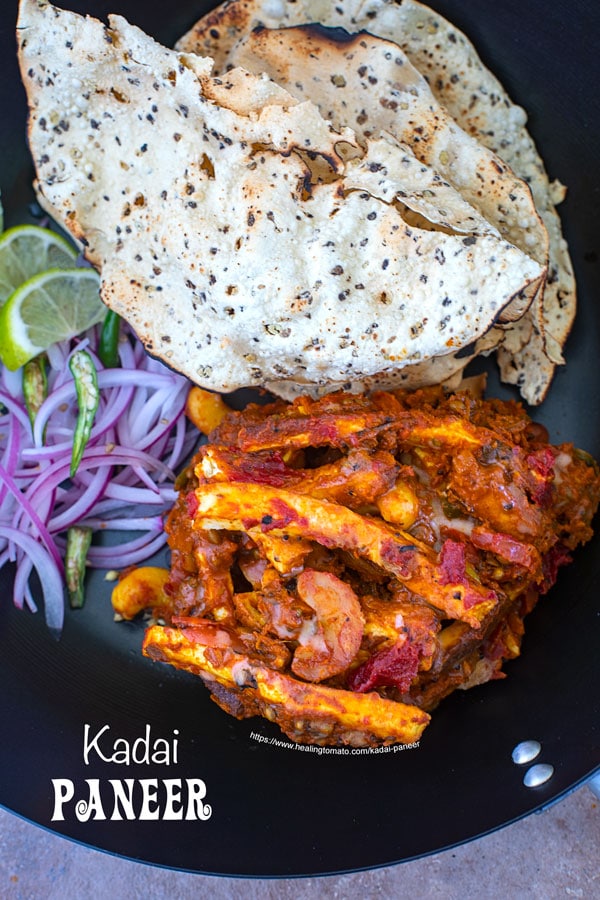
Dish: kadai_paneer